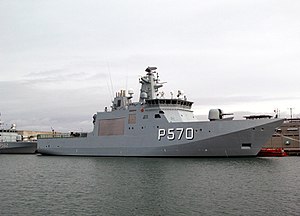
Søværnets enheder / Galleri / Skibe
Denne side er en oversigt over Søværnets enheder og skal ses i forlængelse heraf.